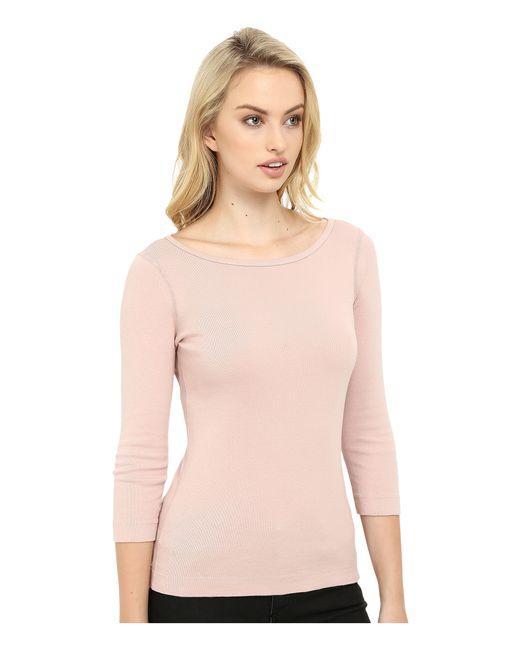
Langarmbluse mit U-Ausschnitt in Hellrosa, tägliche Kleidung